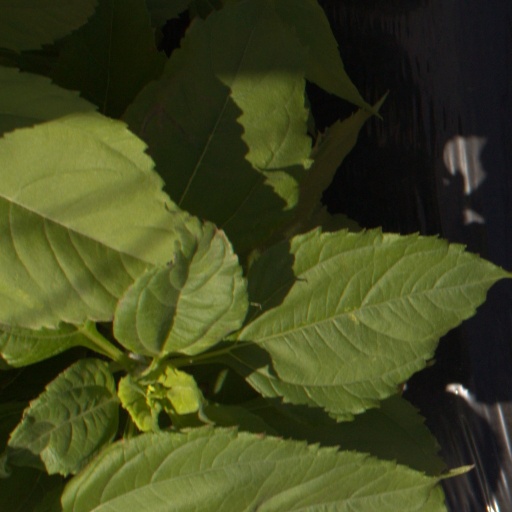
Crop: Jerusalem artichoke